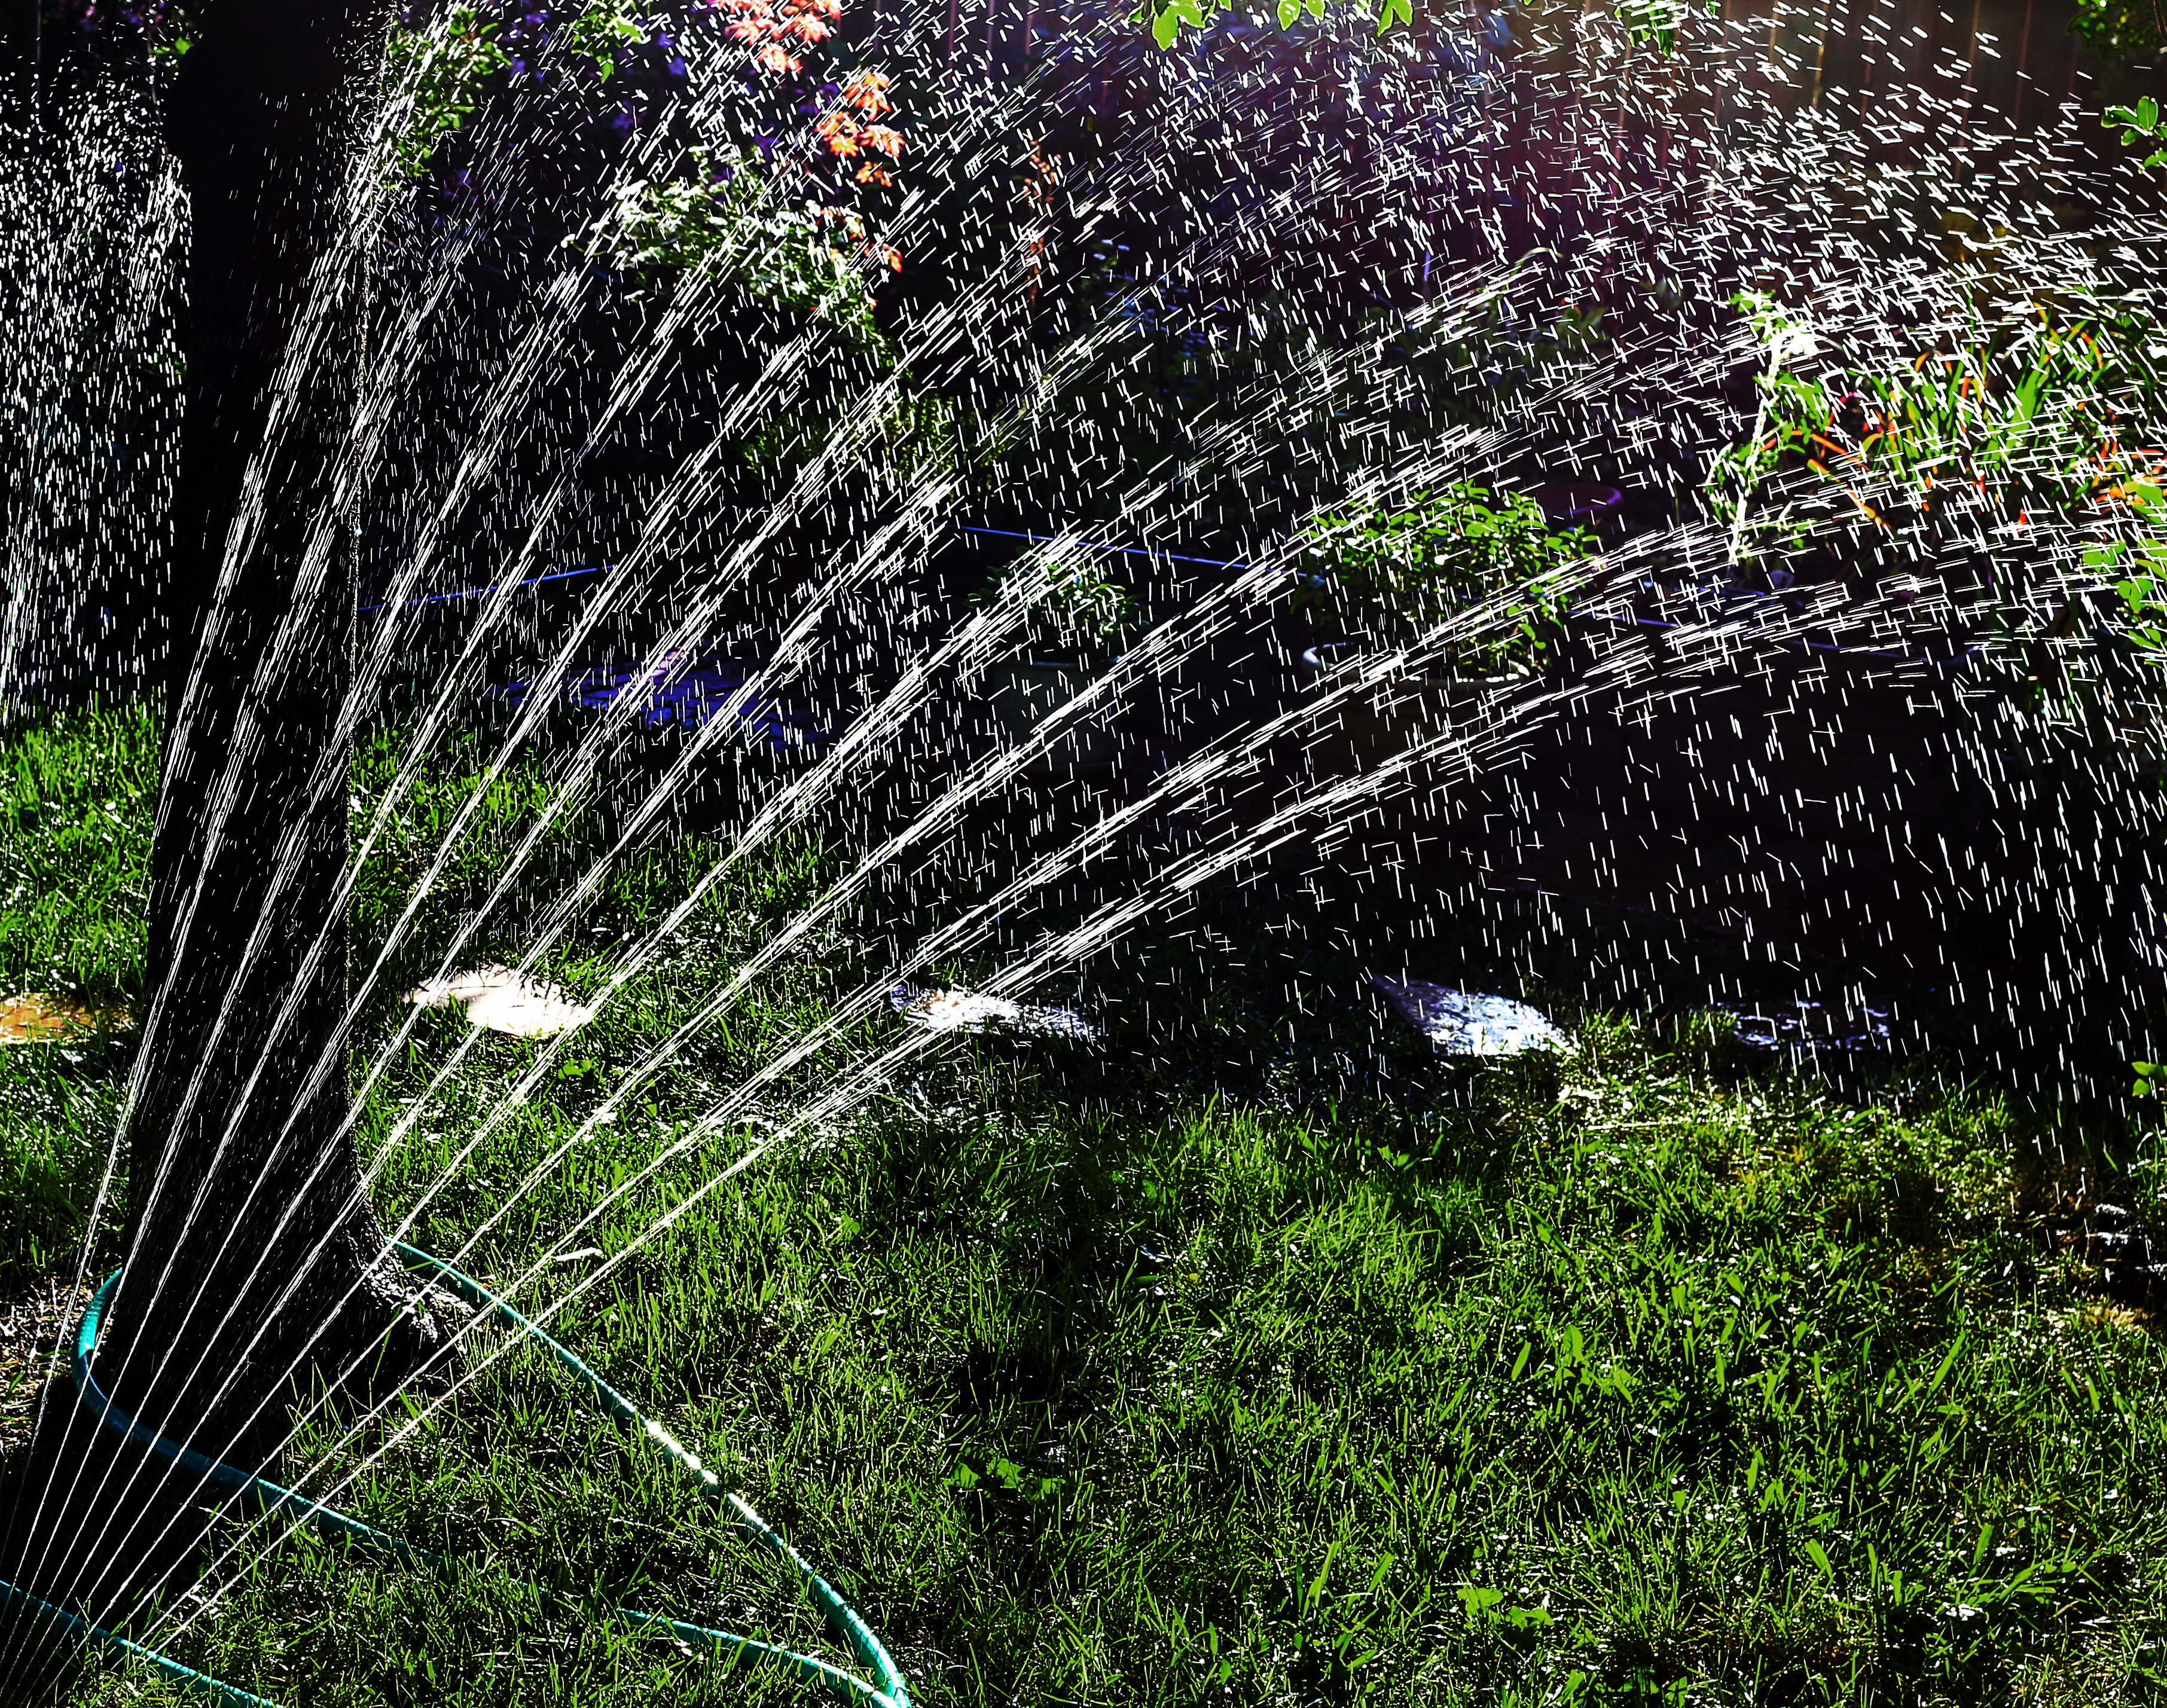
tree, nature, grass, branch, plant, lawn, sunlight, leaf, flower, green, jungle, botany, garden, flora, invertebrate, spider web, shrub, grass family